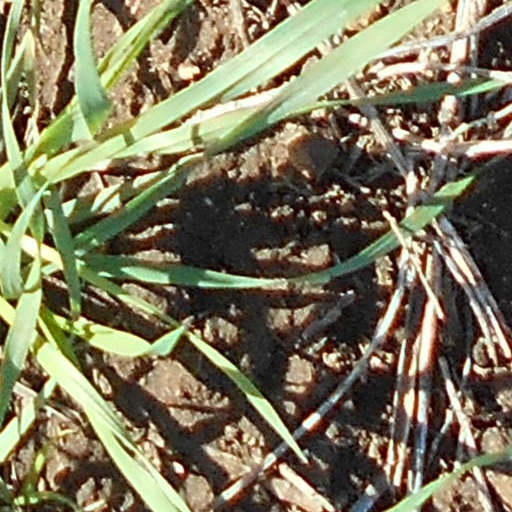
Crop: wheat